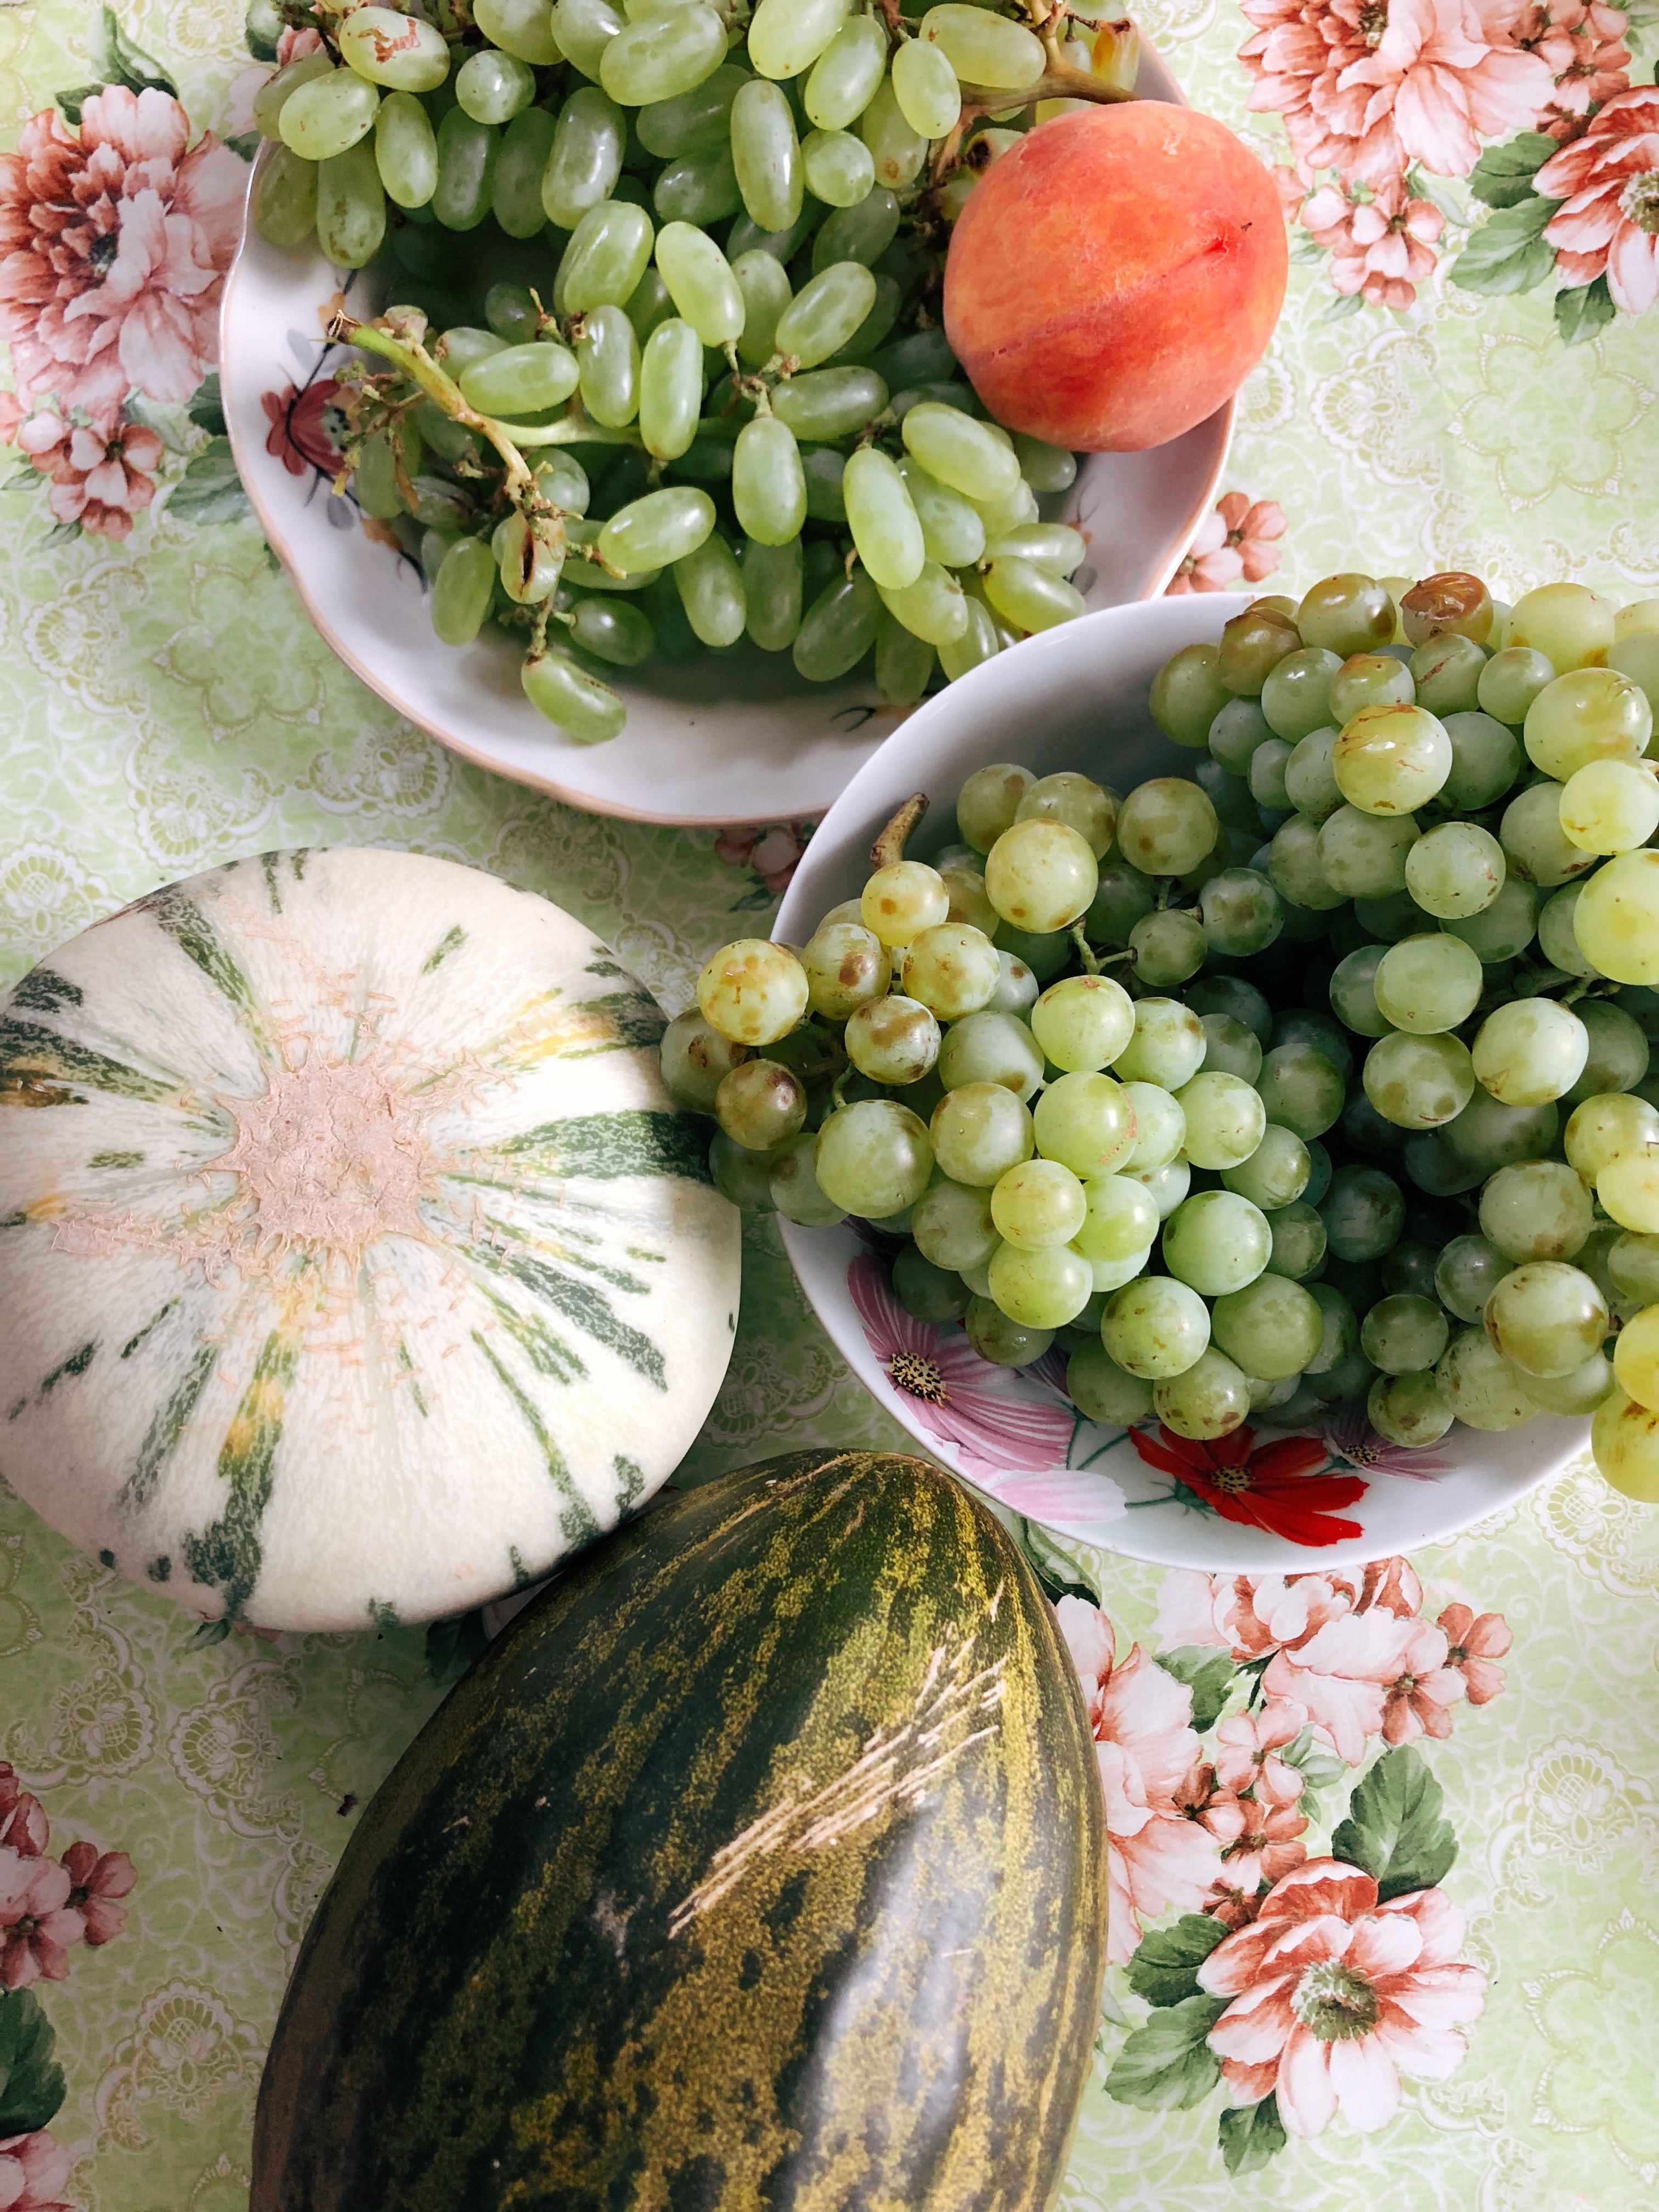
food, dish, plant, vegetarian food, natural foods, cuisine, ingredient, vegetable, produce, superfood, fruit, recipe, vegan nutrition, vitis, flower